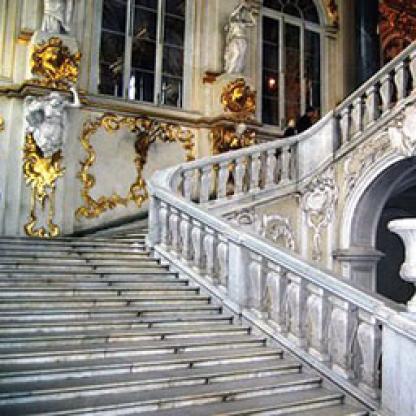
Scene: Indoor